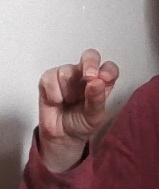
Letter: gaaf